Siege of Shkodra

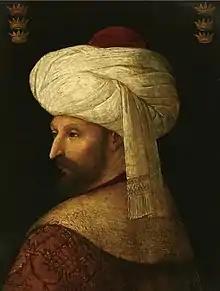
Sultan Mehmed II went personally to lead the siege

Shkodra, also known as Shkodër or as Scutari, was both a strategic town and an important region of Albania Veneta. After being held by the Balšić noble family since 1355, Shkodra was briefly taken by the Ottomans in 1393, retaken by Đurađ II Balšić in 1395, then ceded (along with the nearby fortresses of Drivast, Dagnum, and Šas) to the Republic of Venice in 1405.